Verulam School

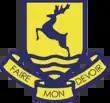
School badge used from before September 2021

Verulam School is an 11–18 boys state–funded secondary school with academy status in St Albans, Hertfordshire, England, founded in 1938 as St Albans Boys' Modern School.